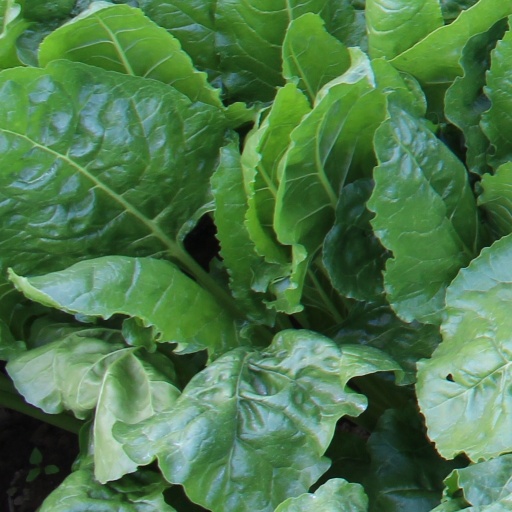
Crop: sugar beet